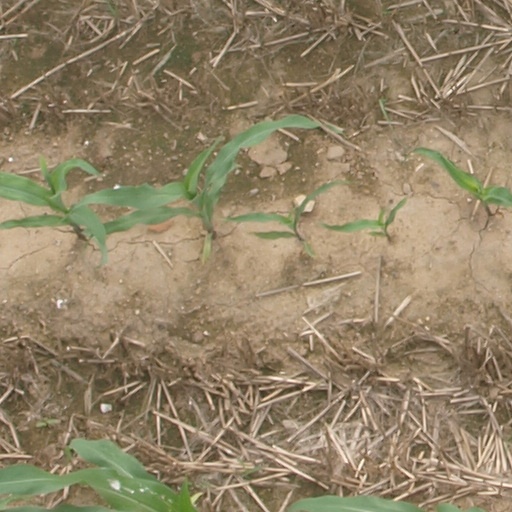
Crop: maize; corn